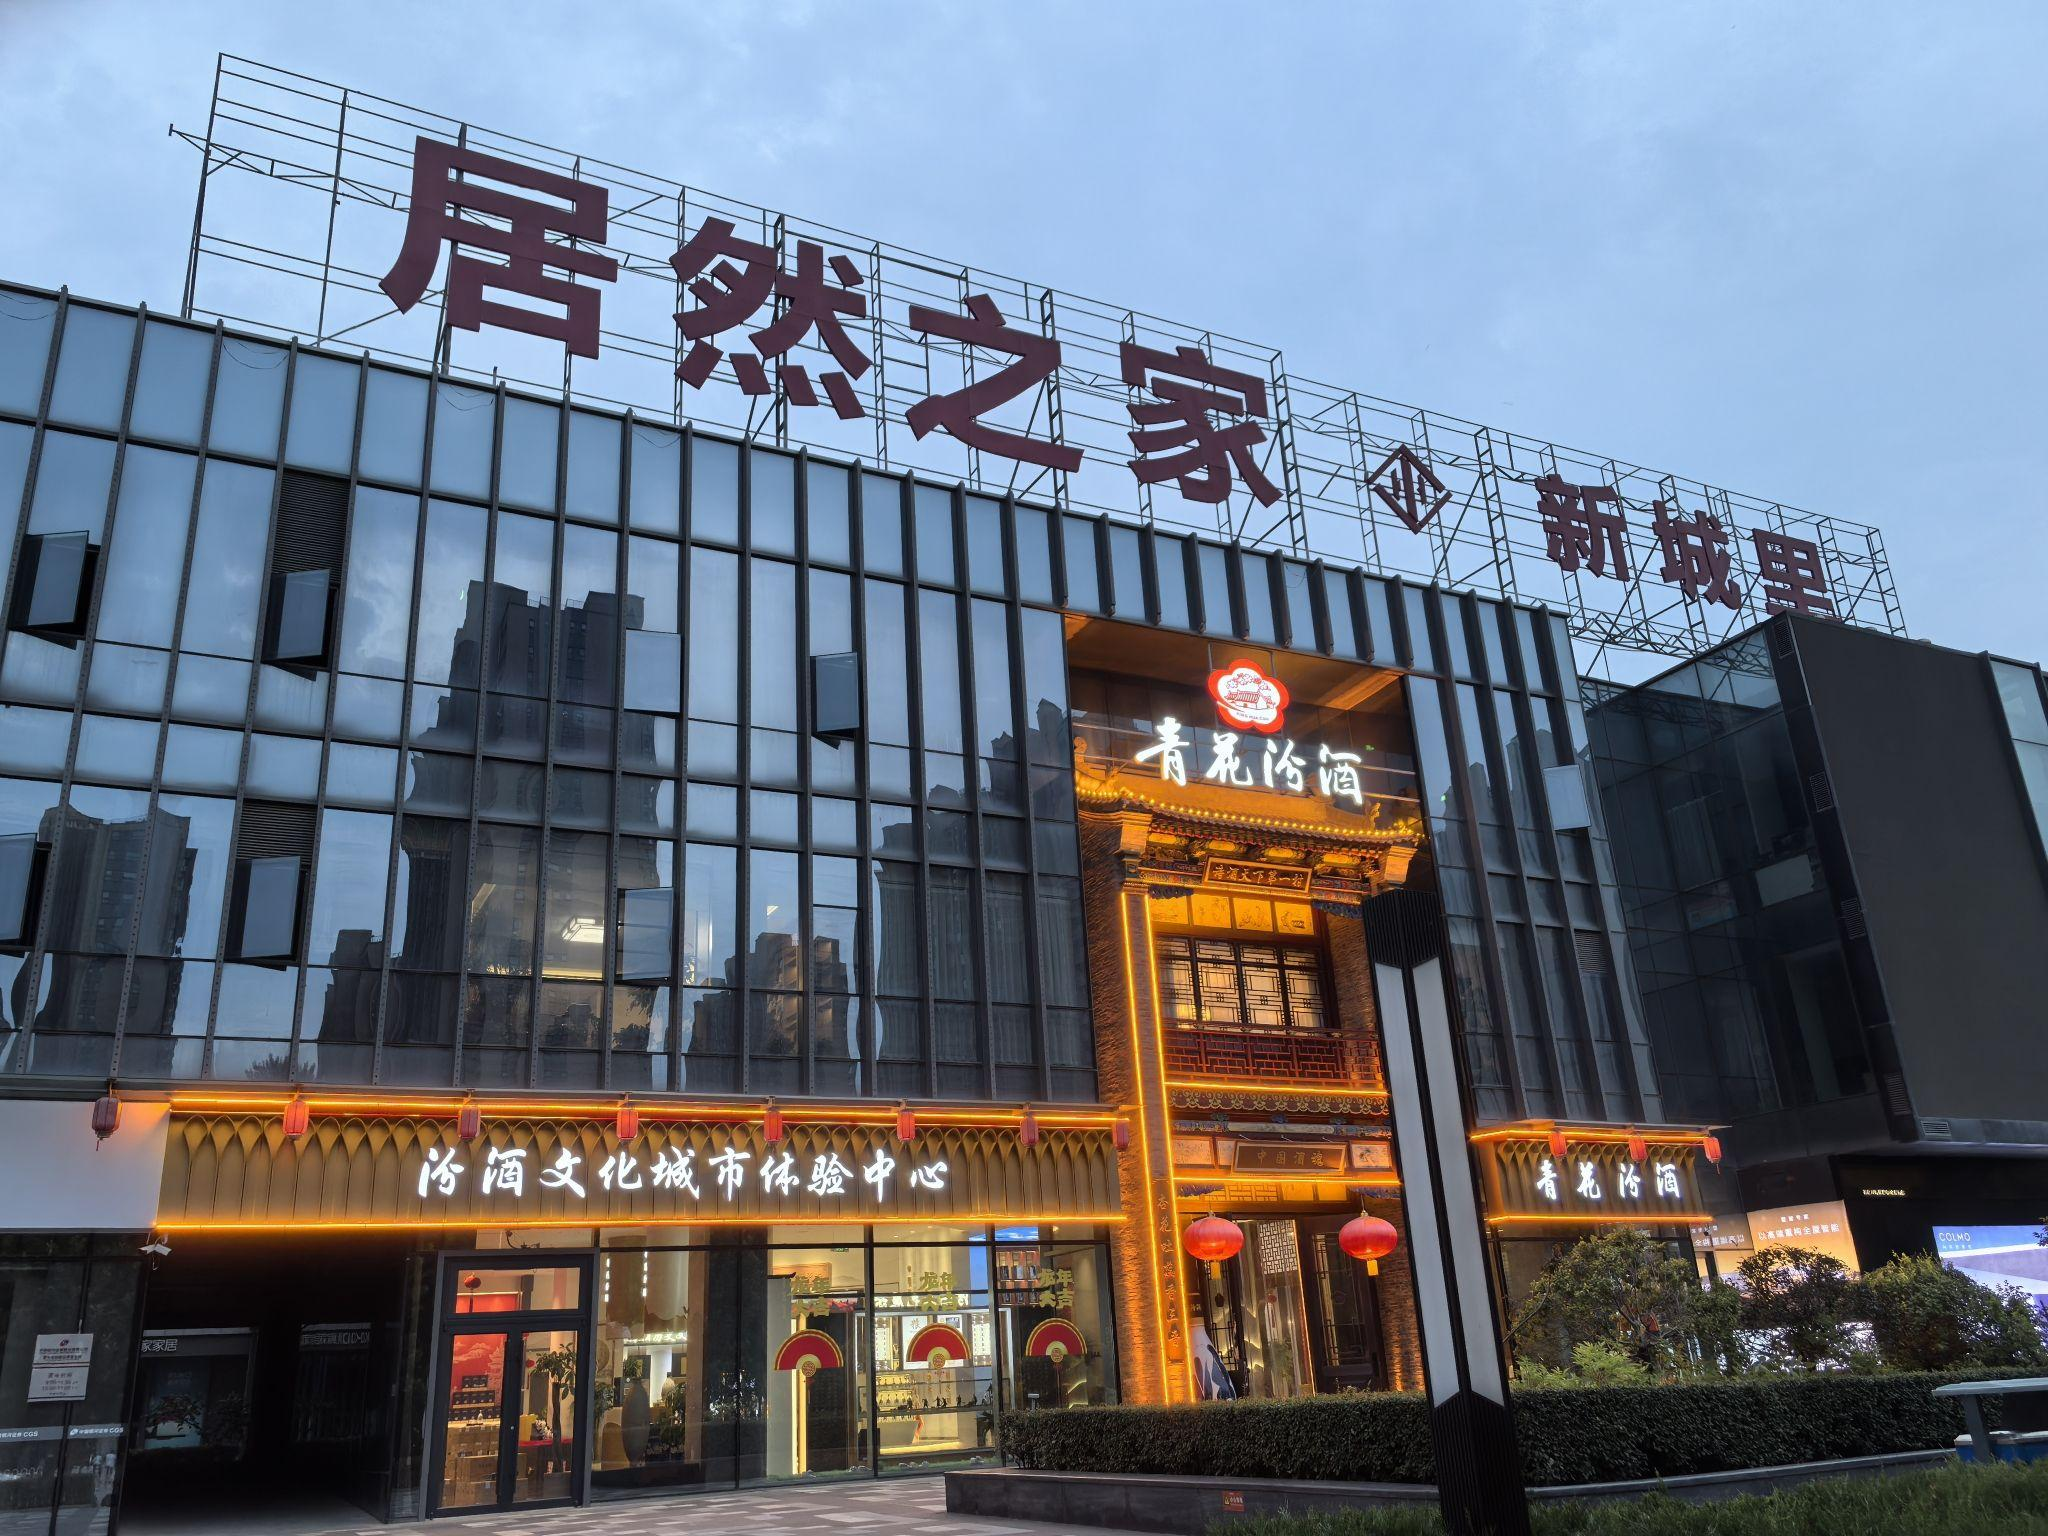
地标名称：居然智家(新城里)
所在城市：晋中市·榆次区